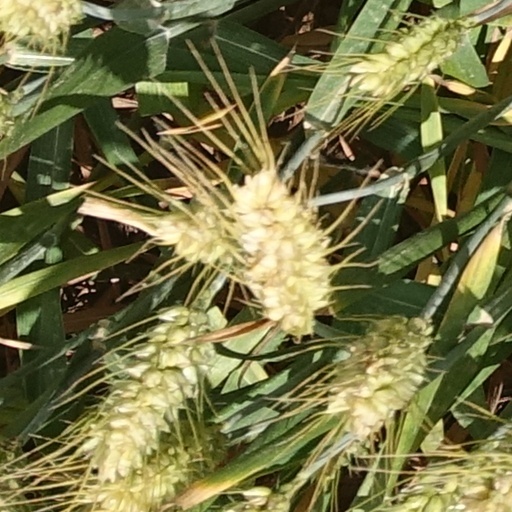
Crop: wheat